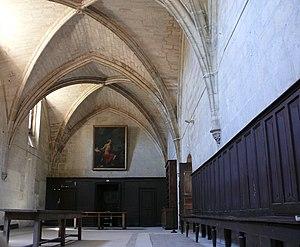
Villefranche-de-Rouergue - Chartreuse Saint-Sauveur - Réfectoire
La chartreuse Saint-Sauveur est un ancien monastère de moines-ermites de l'ordre des Chartreux. Sis au sud de Villefranche-de-Rouergue, sur la route menant à Najac et Albi, il fut fondé au XVᵉ siècle et fermé - les derniers moines étant expulsés - en 1790, par les autorités révolutionnaires.